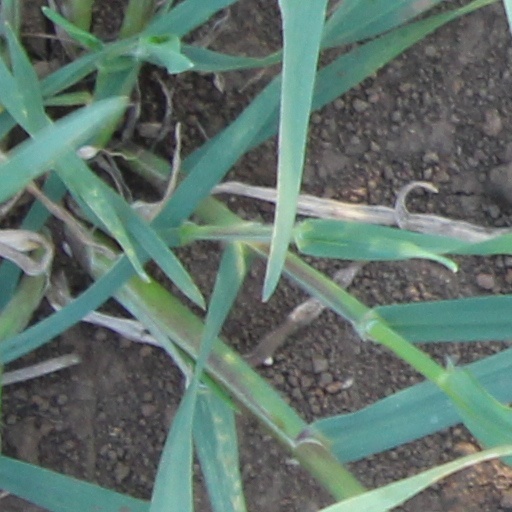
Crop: wheat